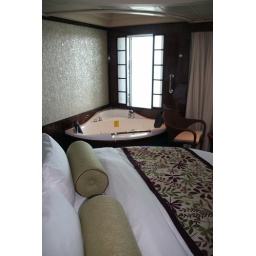
There's a double whirlpool bath as well as a circular double bed in this spa suite on cruise ship Norwegian Epic